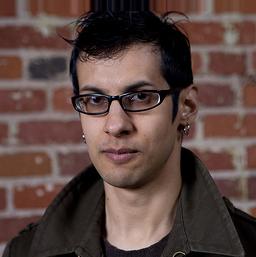
Age: 32